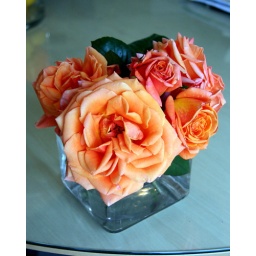
I plundered the rose bush in back to spruce up our kitchen table.